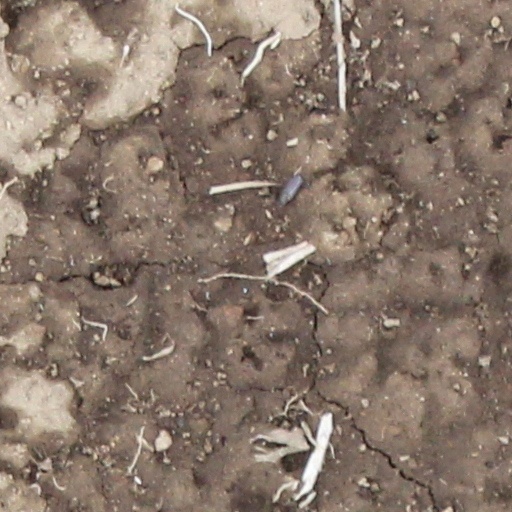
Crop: wheat